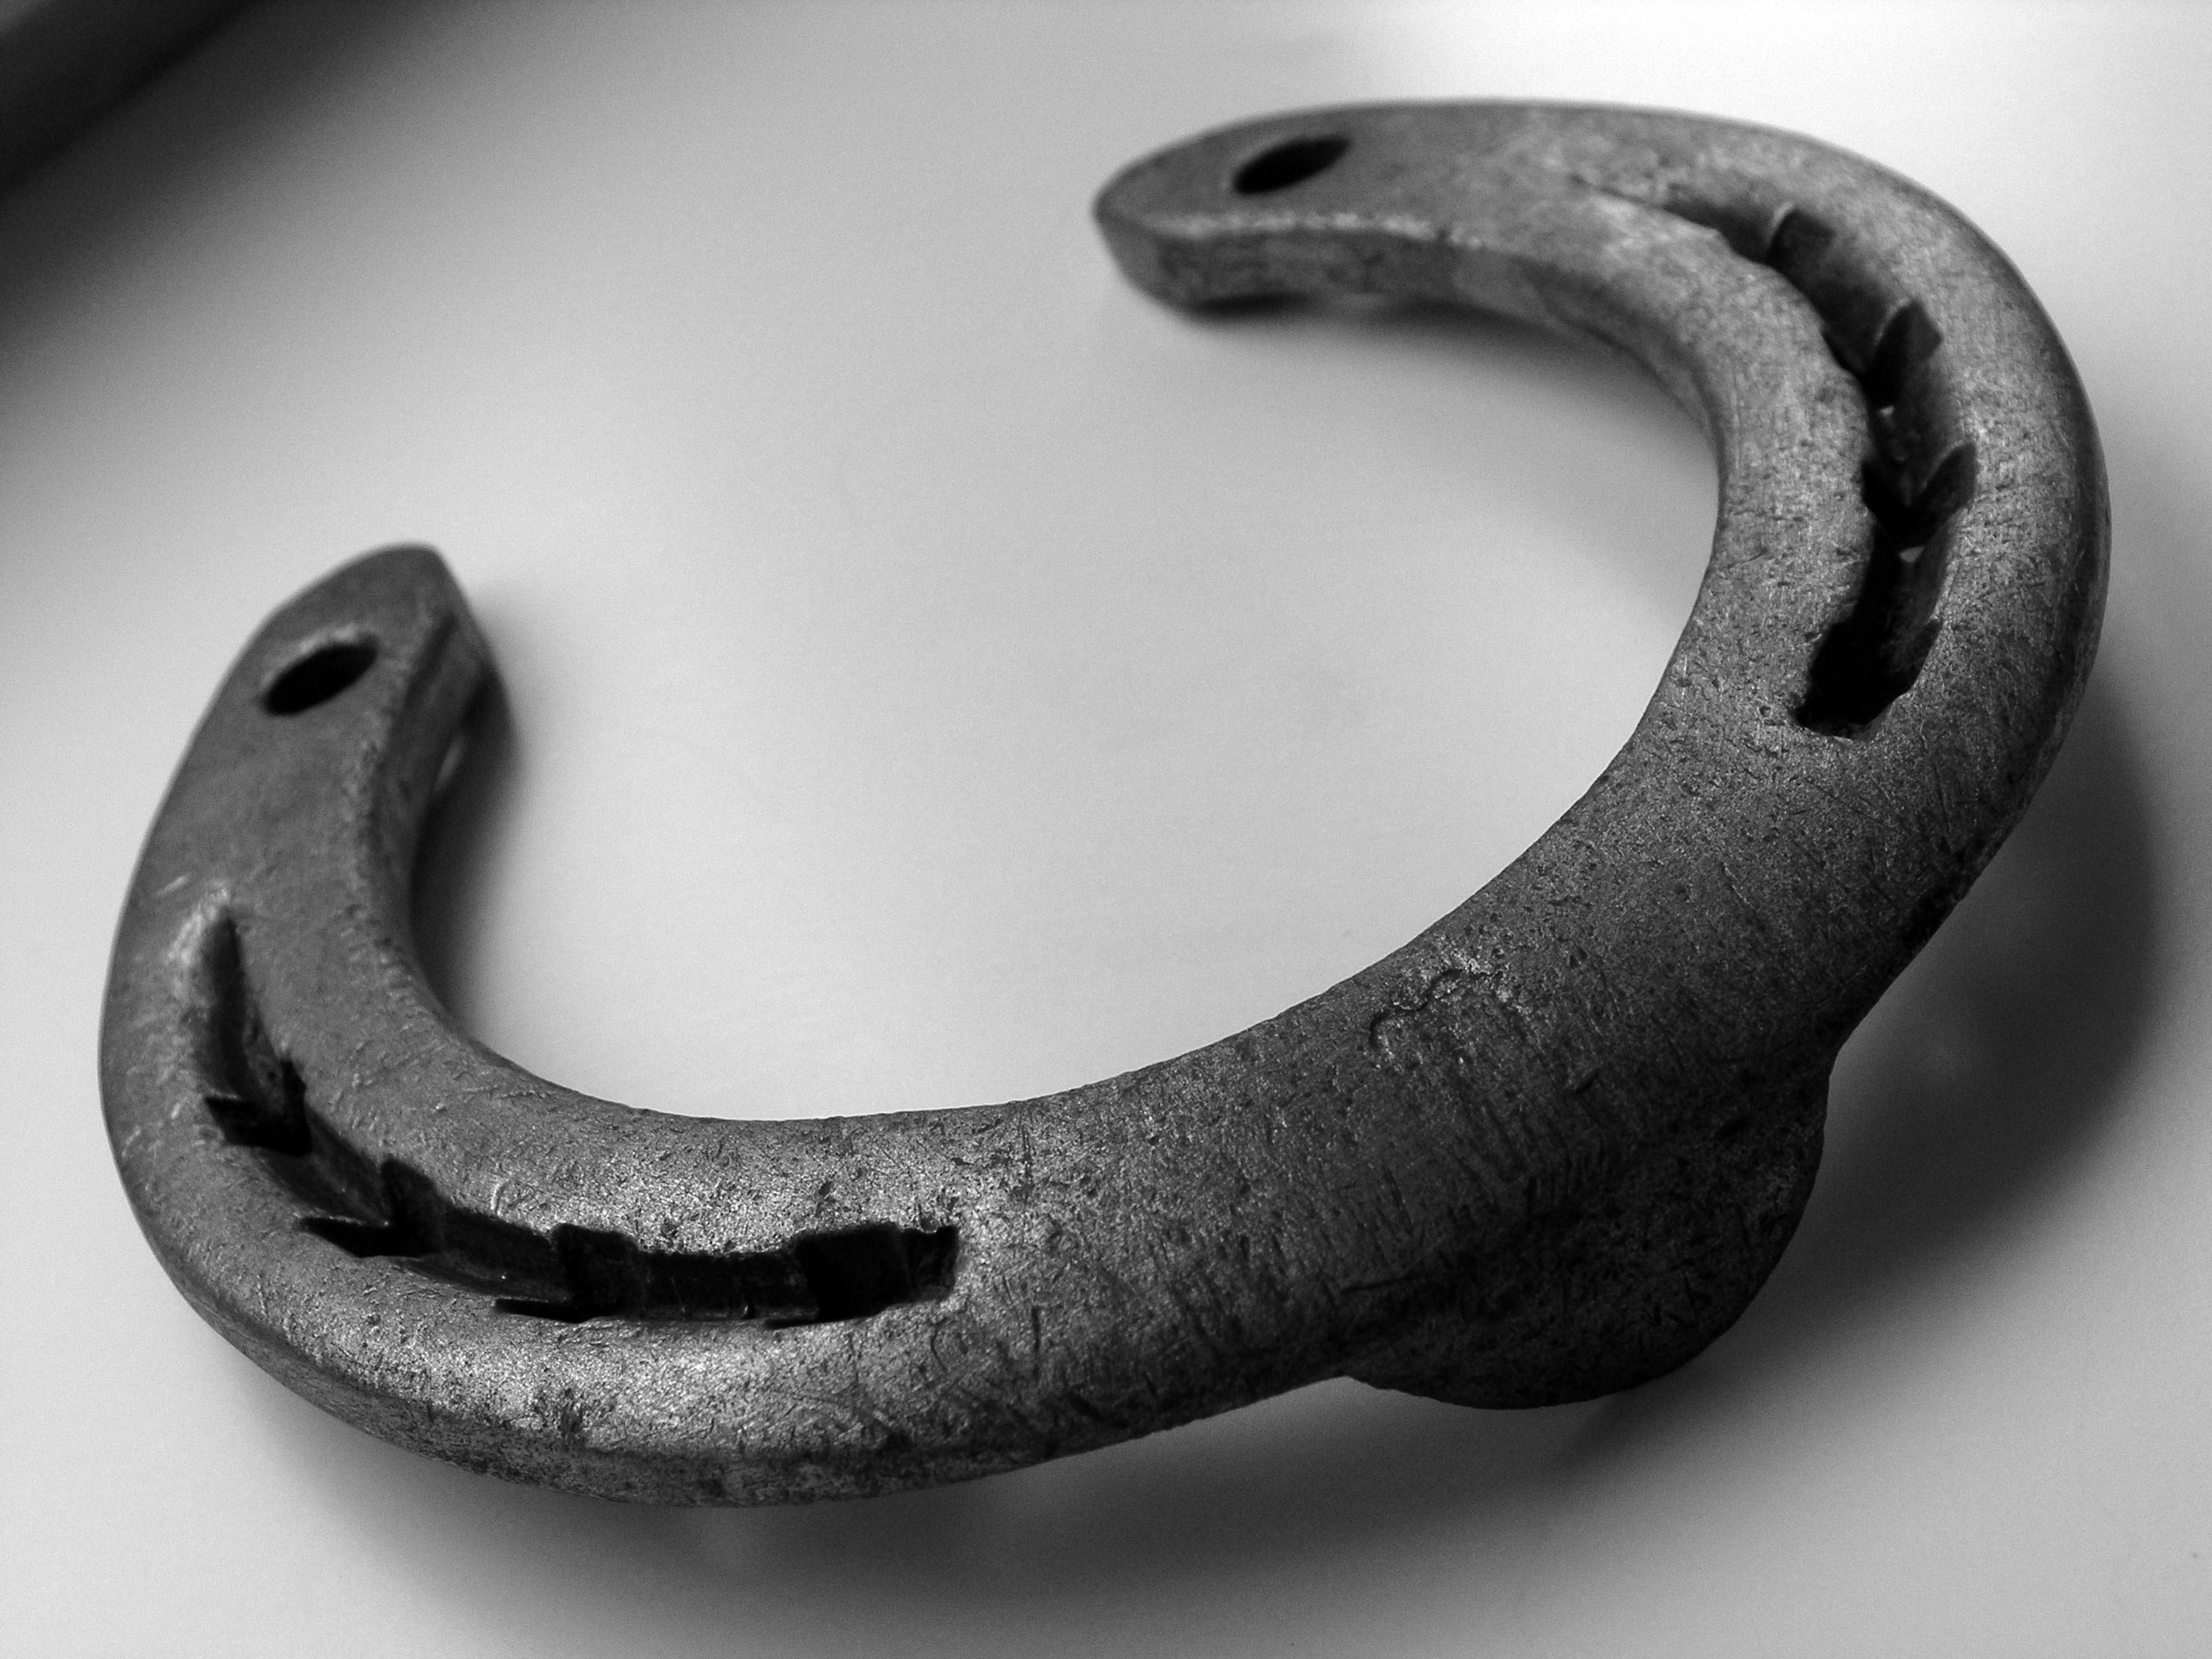
black and white, farm, vintage, antique, retro, number, old, rustic, steel, rust, horn, decoration, rural, horse, metal, circle, font, iron, horseshoe, horseshoes, metallic, monochrome photography